Česká Lípa

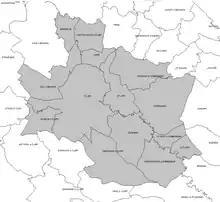
Česká Lípa division

The word Lípa means 'lime tree'. The settlement was probably founded near some old memorial lime tree. Later it was renamed "Lipá" (adjective from Lípa). After the German name "Böhmisch Leipa" ('Bohemian Lipá') appeared, the Czech name Česká Lípa was derived from it.